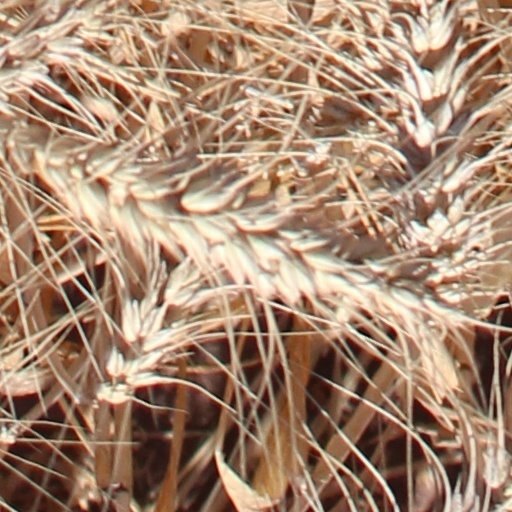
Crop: wheat